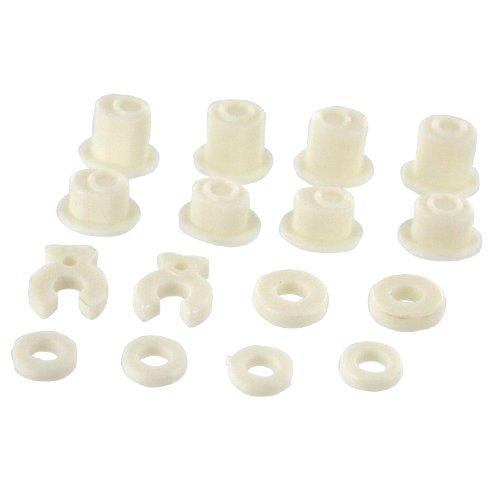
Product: Redcat Racing Adjustable Bushings Complete
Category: Toys & Games | Hobbies | Remote & App Controlled Vehicles & Parts | Remote & App Controlled Vehicle Parts | Power Plant & Driveline Systems | Bushings
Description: Adjustable Bushings Complete.
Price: $8.99
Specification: ProductDimensions:0.5x0.2x0.2inches|ItemWeight:0.32ounces|ShippingWeight:0.32ounces(Viewshippingratesandpolicies)|DomesticShipping:ItemcanbeshippedwithinU.S.|InternationalShipping:ThisitemcanbeshippedtoselectcountriesoutsideoftheU.S.LearnMore|ASIN:B002YV7UQK|Itemmodelnumber:85792|Manufacturerrecommendedage:14yearsandup